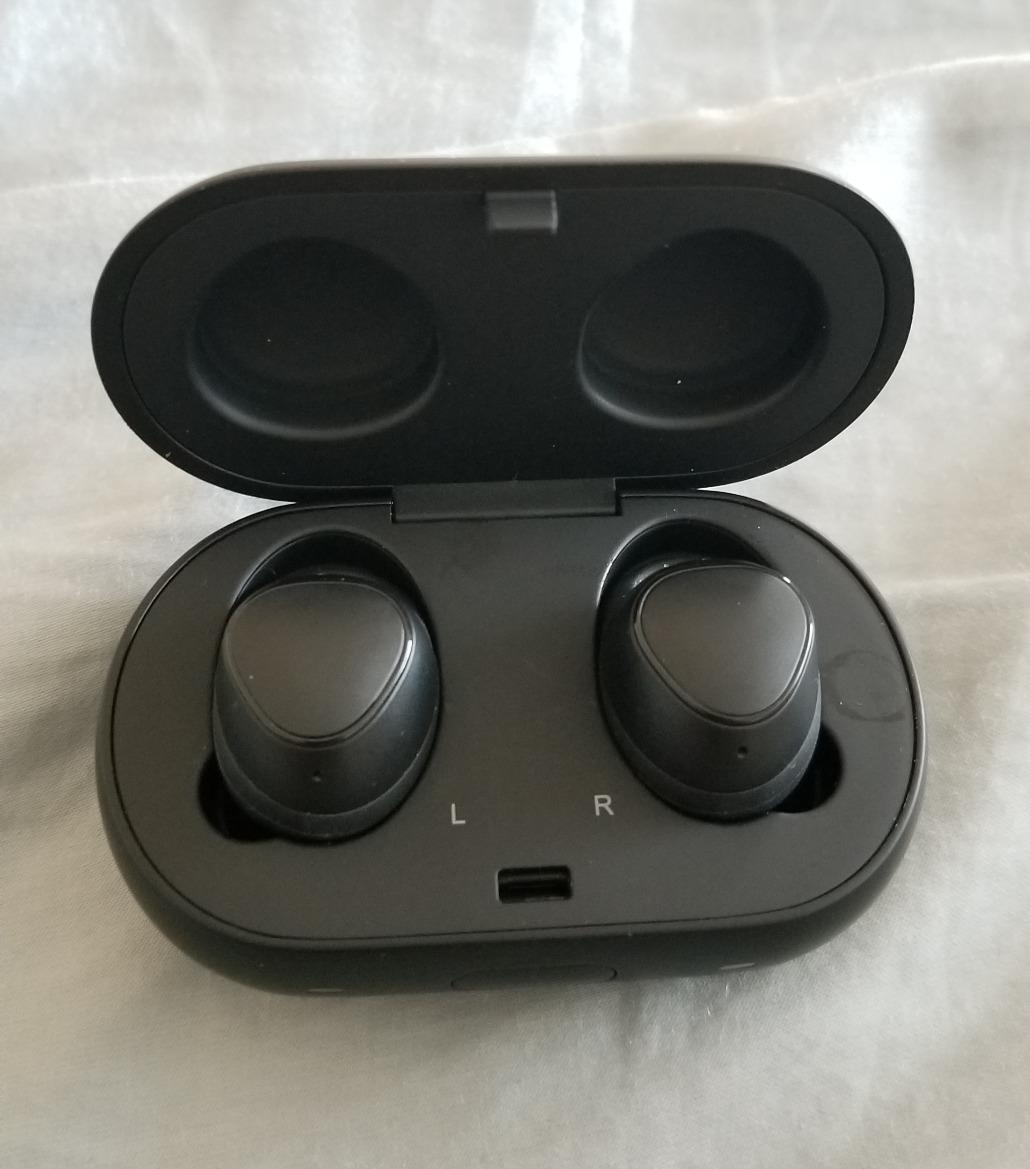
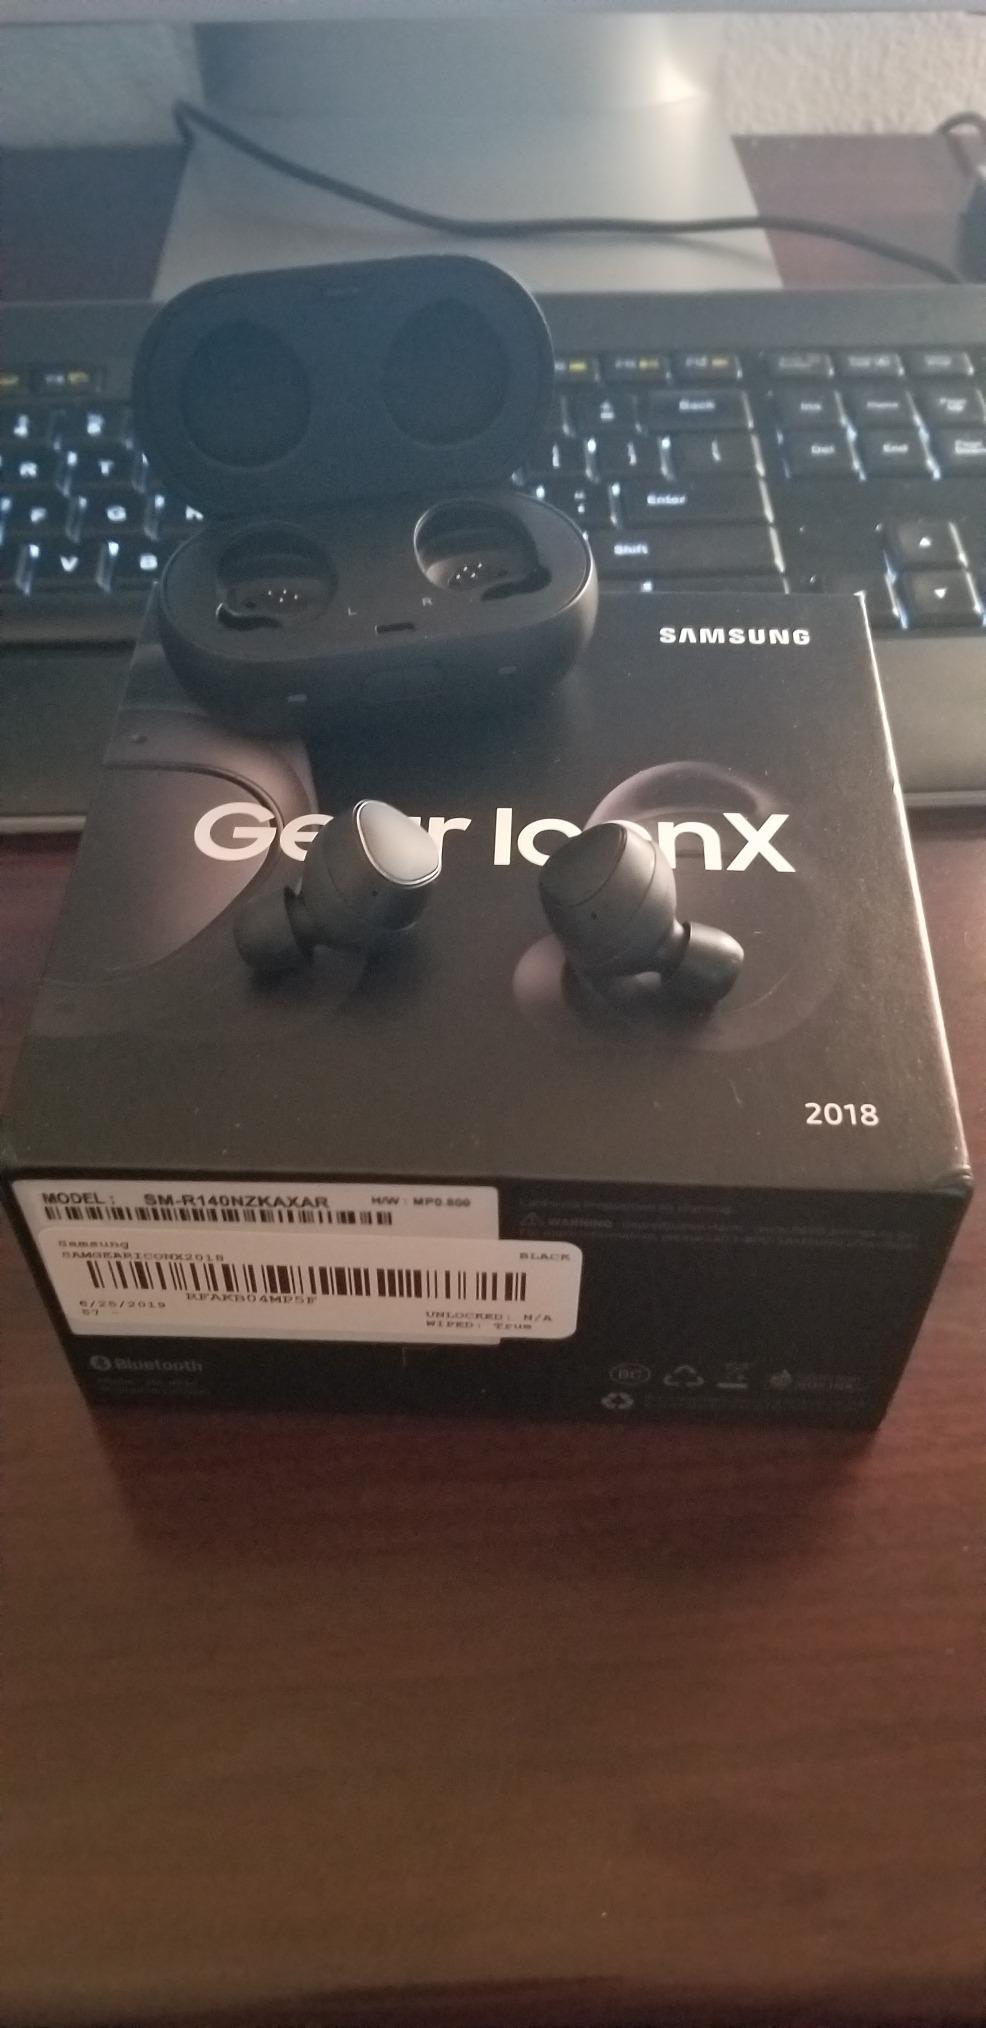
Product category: earbuds
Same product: yes